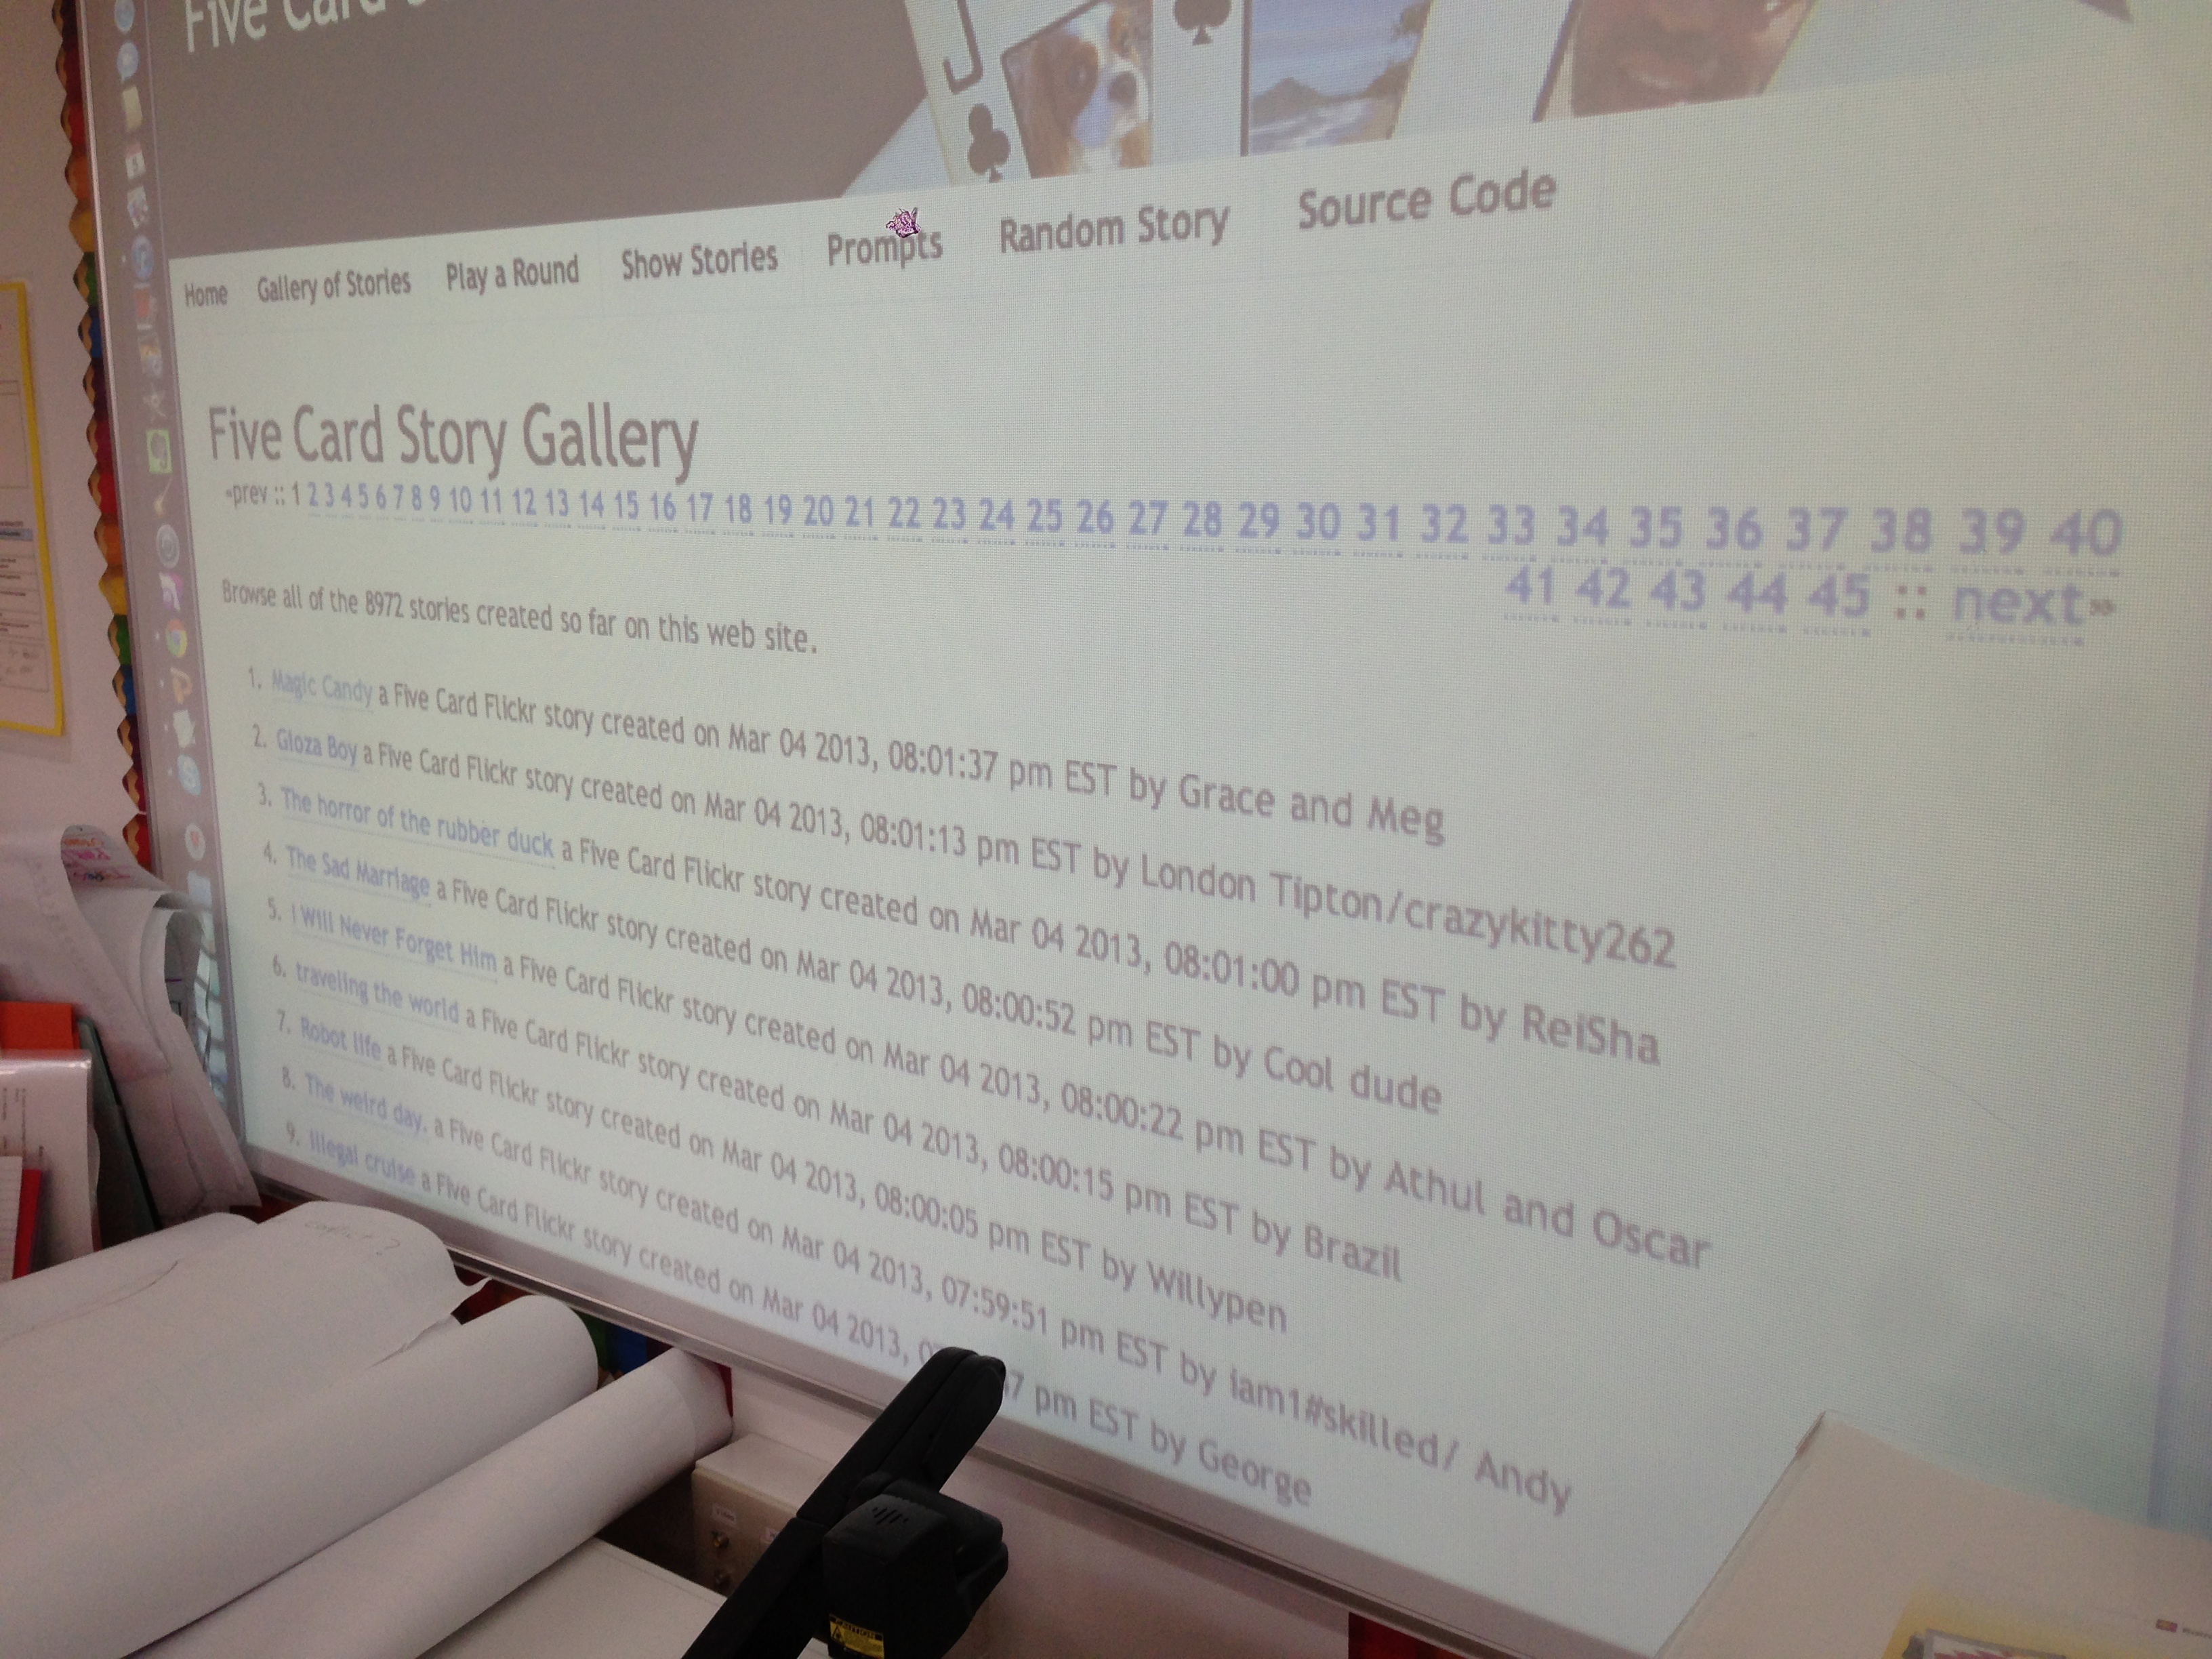
writing, brand, design, text, learning, document, presentation